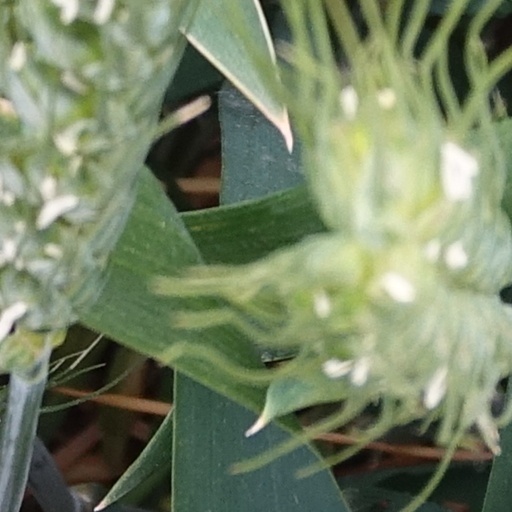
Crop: wheat